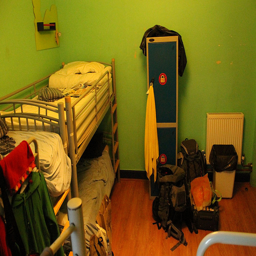
A double bed, bags and backpack in the room
A bedroom with a bunk bed and backpacks on the wood floor.
A small bedroom with a bunk bed and small locker.
A bunk bed with several backpacks in a room.
A room with twin bunk beads and wooden floors.